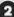
Number: 2